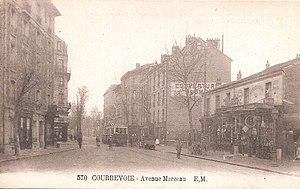
Courbevoie.Avenue Marceau.Tramway
L'avenue Marceau est une voie de communication située à Courbevoie. Elle suit le tracé de la route départementale 6.